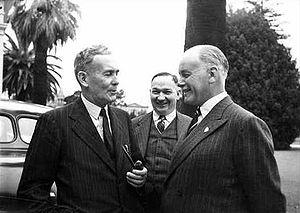
Sir Charles Willoughby Moke Norrie, 1ᵉʳ baron Norrie, fut un général britannique de la Seconde Guerre mondiale et homme d'État. Après la guerre, il fut une figure politique australienne et néo-zélandaise. Il a servi en tant que gouverneur de l'Australie du Sud de 1944 à 1952. En 1957, le baron Charles Norrie eut un poste en Nouvelle-Zélande à Wellington puis à Upton dans le comté de Gloucester.